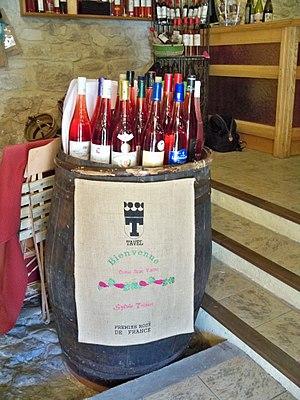
Tonneau et bouteilles à Tavel (Gard)
Tavel est une commune française située dans le département du Gard en région Occitanie.